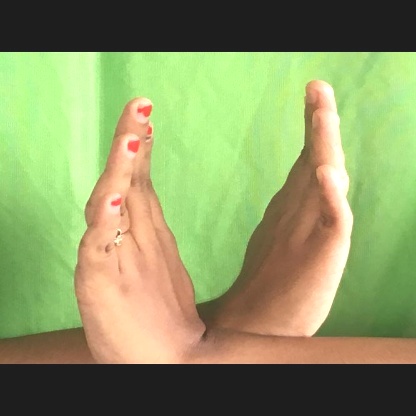
Mudra: Swastikam